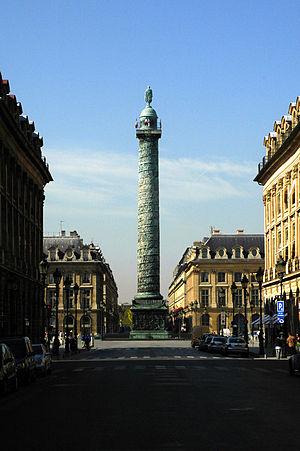
Cet article recense les monuments historiques du 1ᵉʳ arrondissement de Paris, en France.